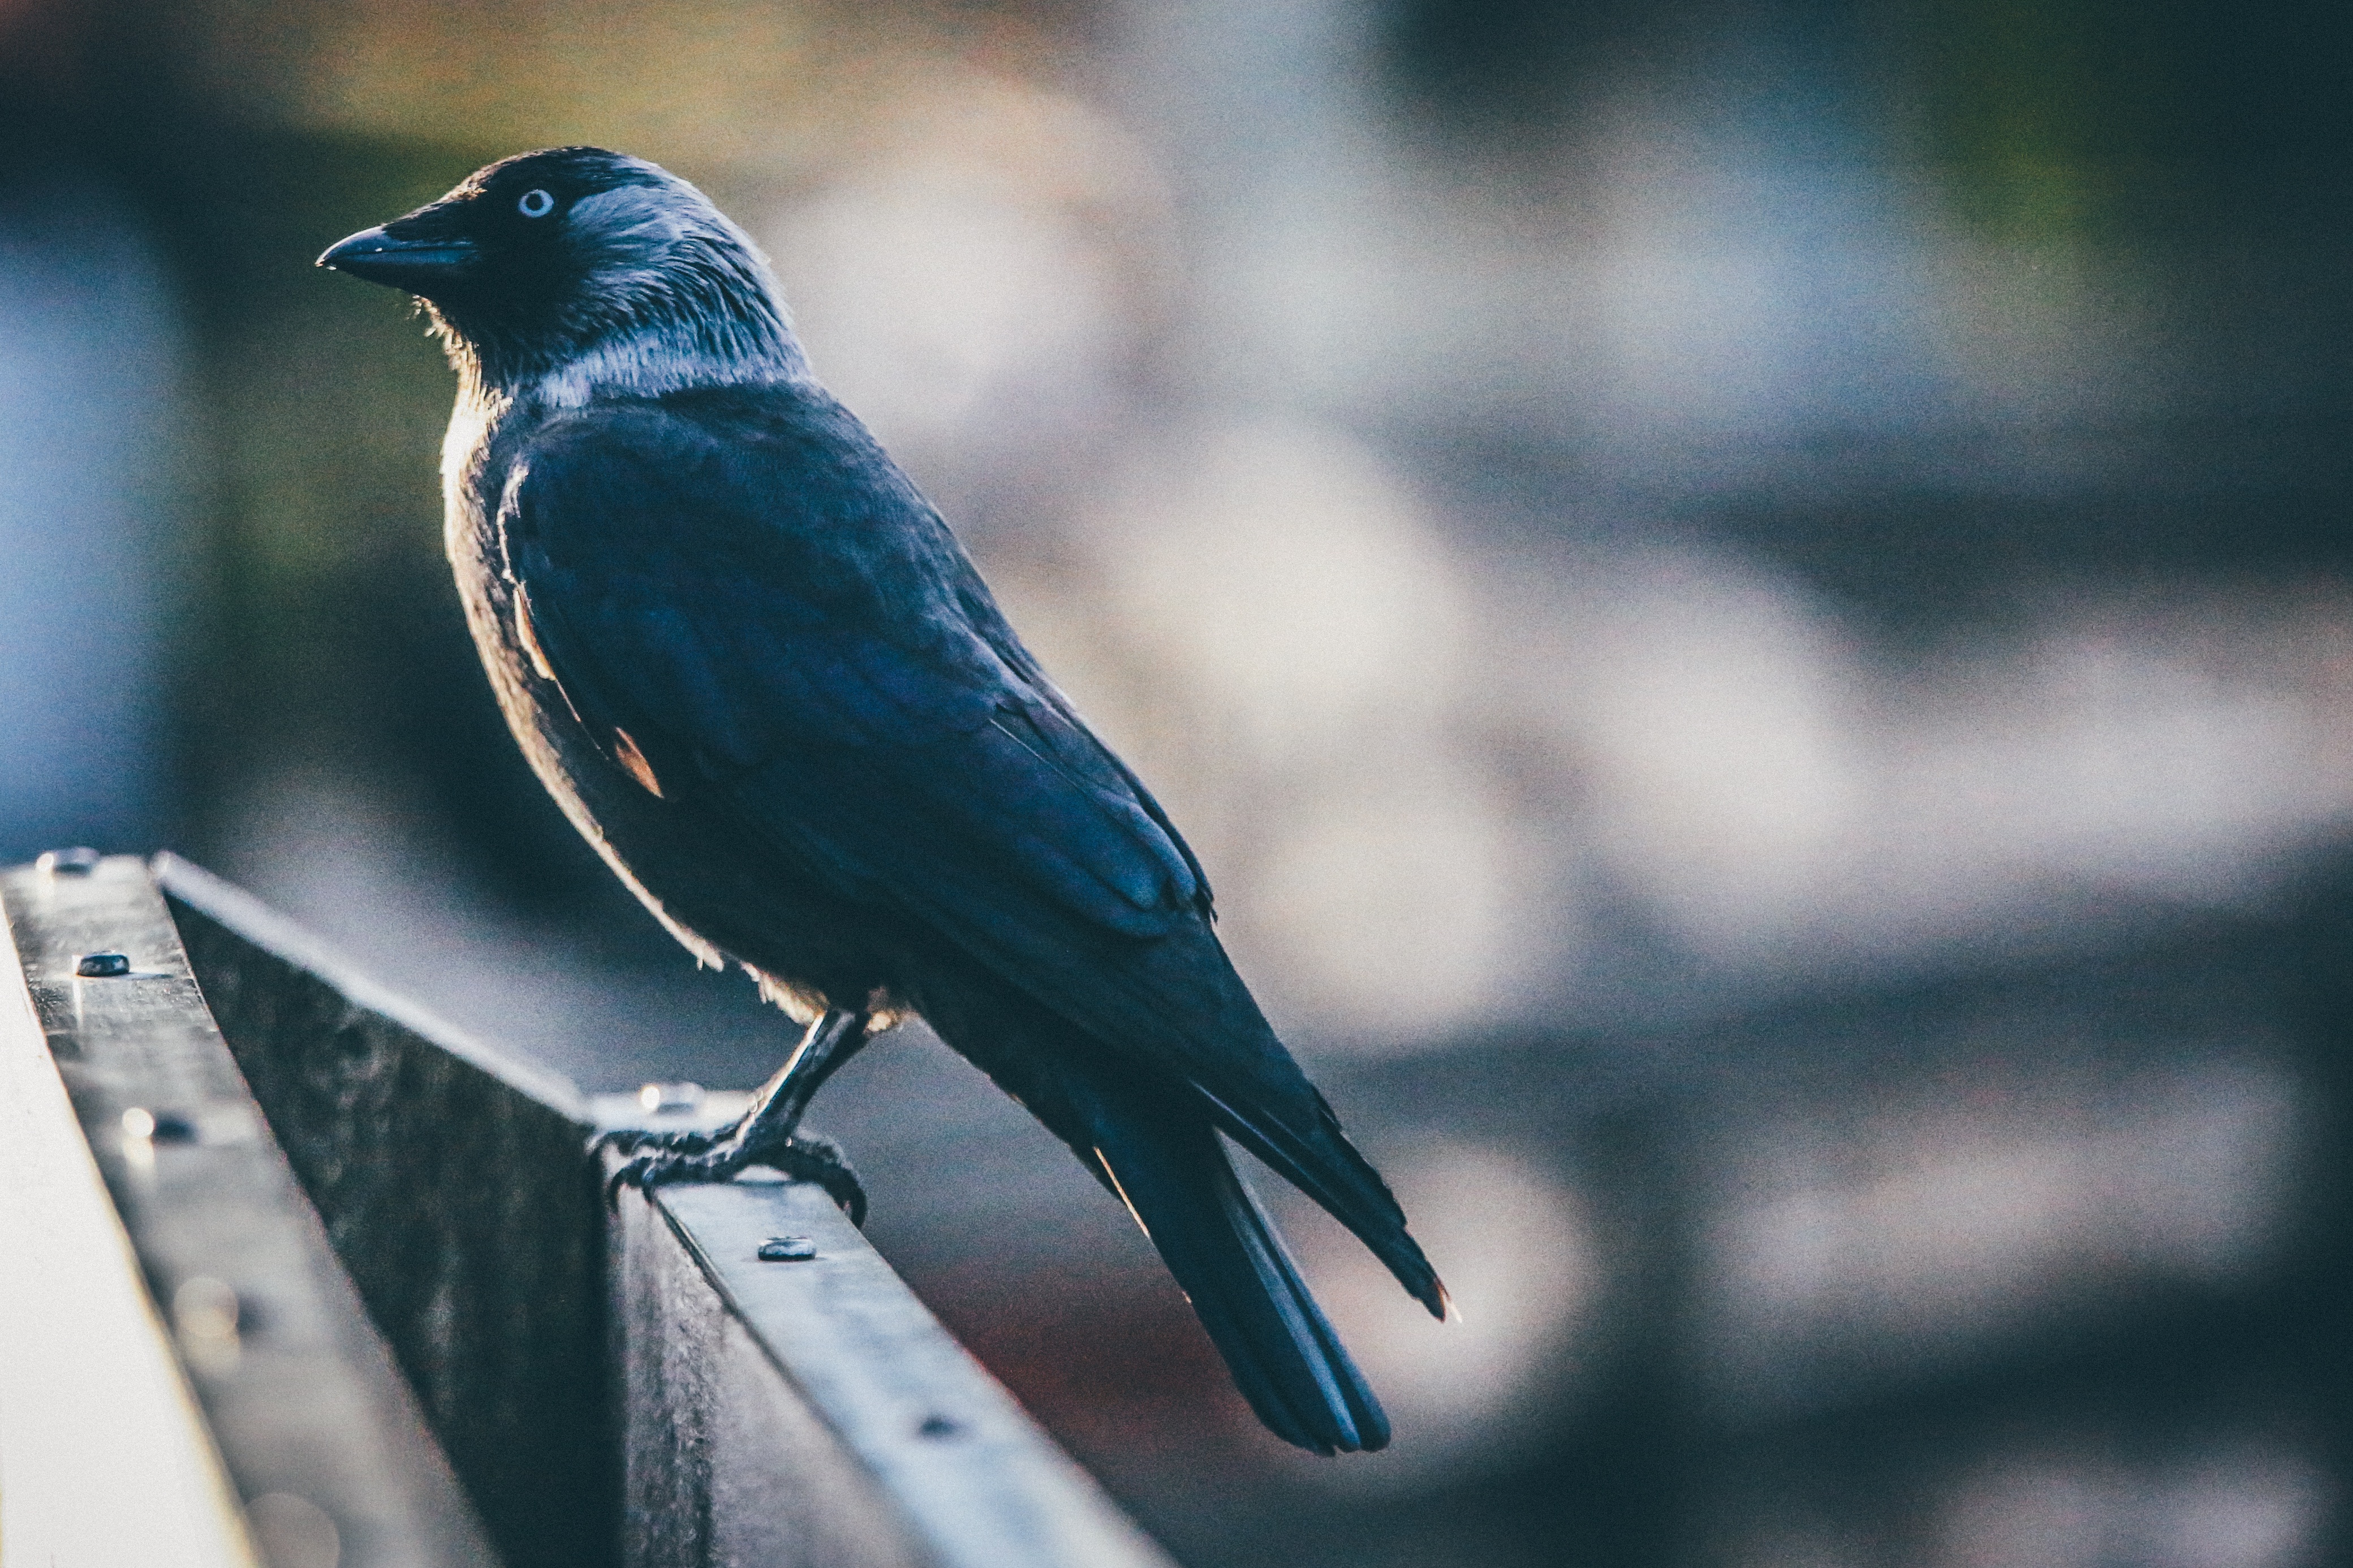
nature, bird, wing, wildlife, beak, perch, blue, feather, fauna, jay, vertebrate, raven, bluebird, perching bird, crow like bird